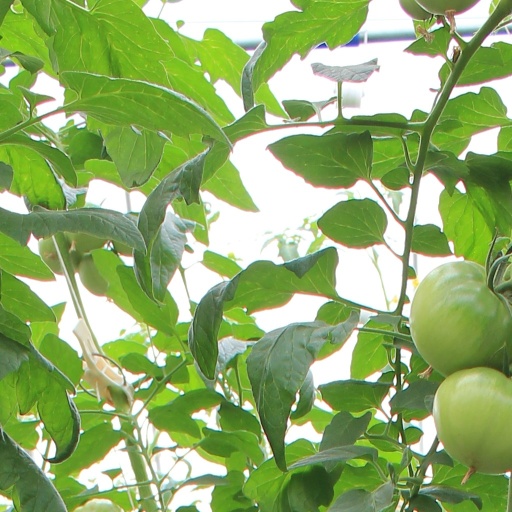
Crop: tomato